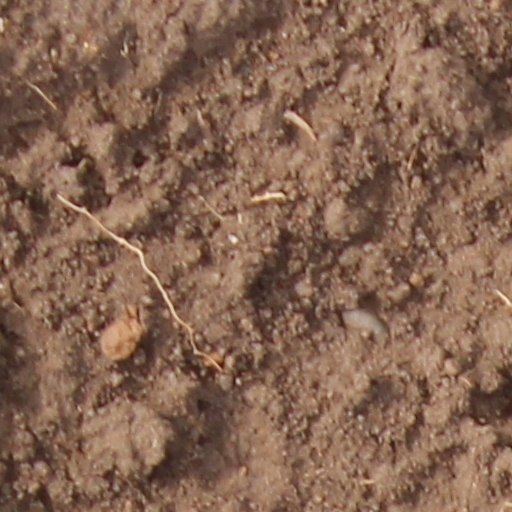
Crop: wheat